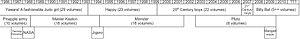
Naoki Urasawa, né le 2 janvier 1960 à Fuchū, préfecture de Tōkyō, Japon, est un dessinateur et scénariste de manga japonais. Ses plus grands succès sont Yawara!, Monster et 20th Century Boys. Il a notamment reçu pour son œuvre trois Prix Shōgakukan, trois Prix d'Excellence du Festival des arts médias de l'Agence pour les affaires culturelles, deux Grands Prix du Prix culturel Osamu Tezuka, un Prix du manga Kōdansha et un Prix de la série du Festival d'Angoulême. Il est également guitariste et chanteur de rock de style « années 1960 ».